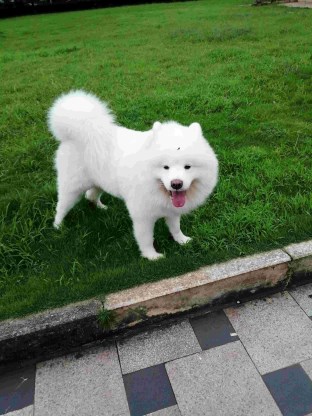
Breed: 2192-n000088-Samoyed